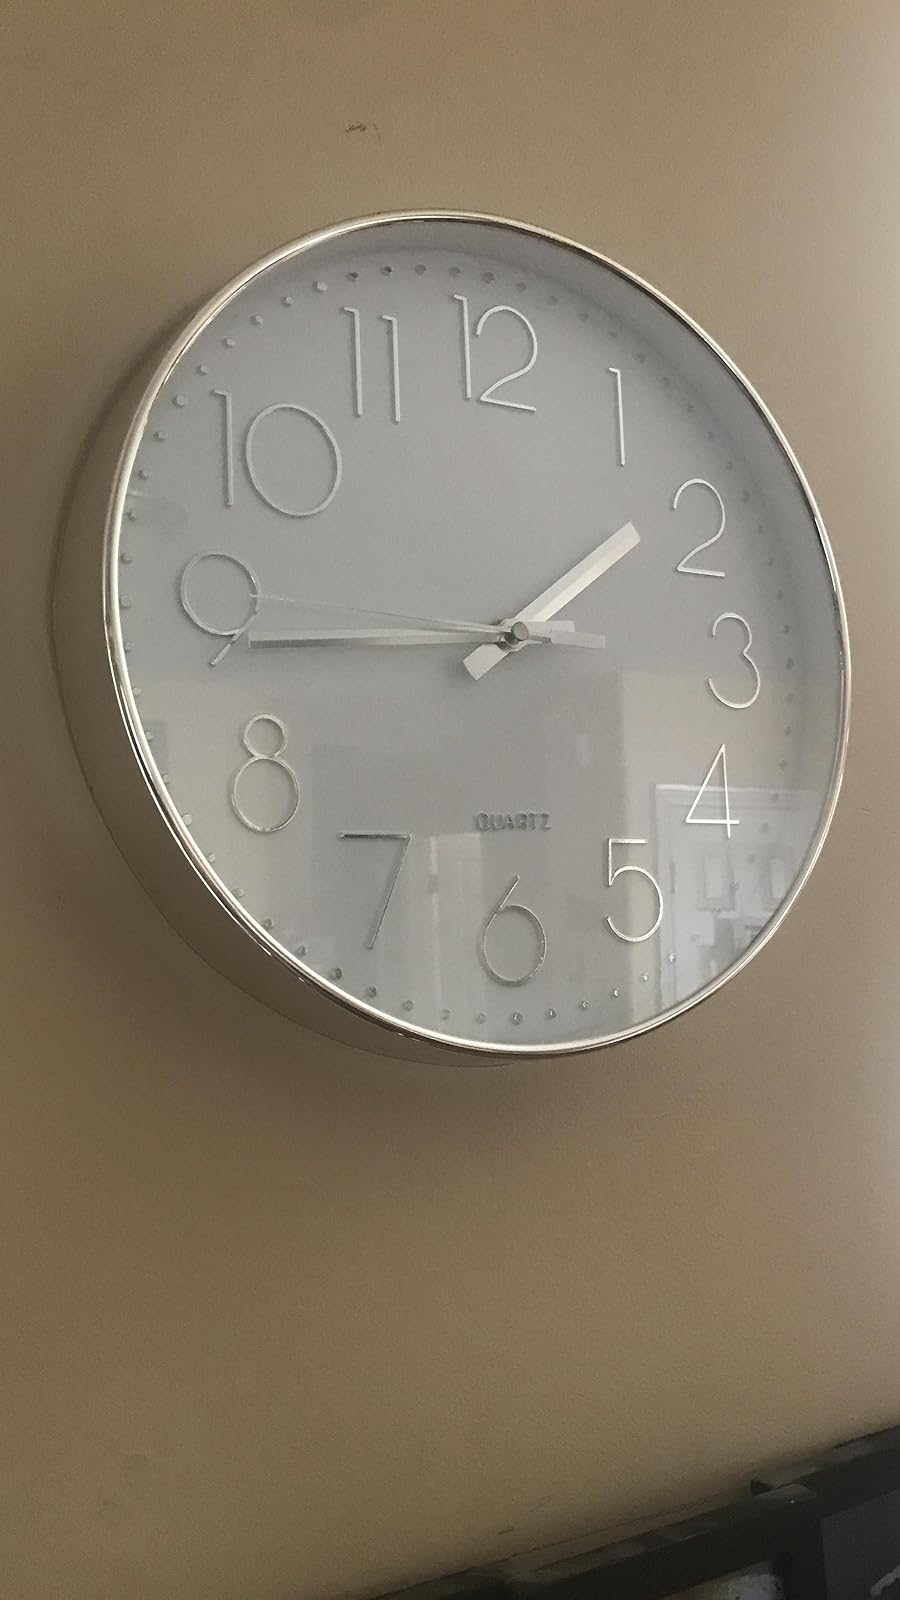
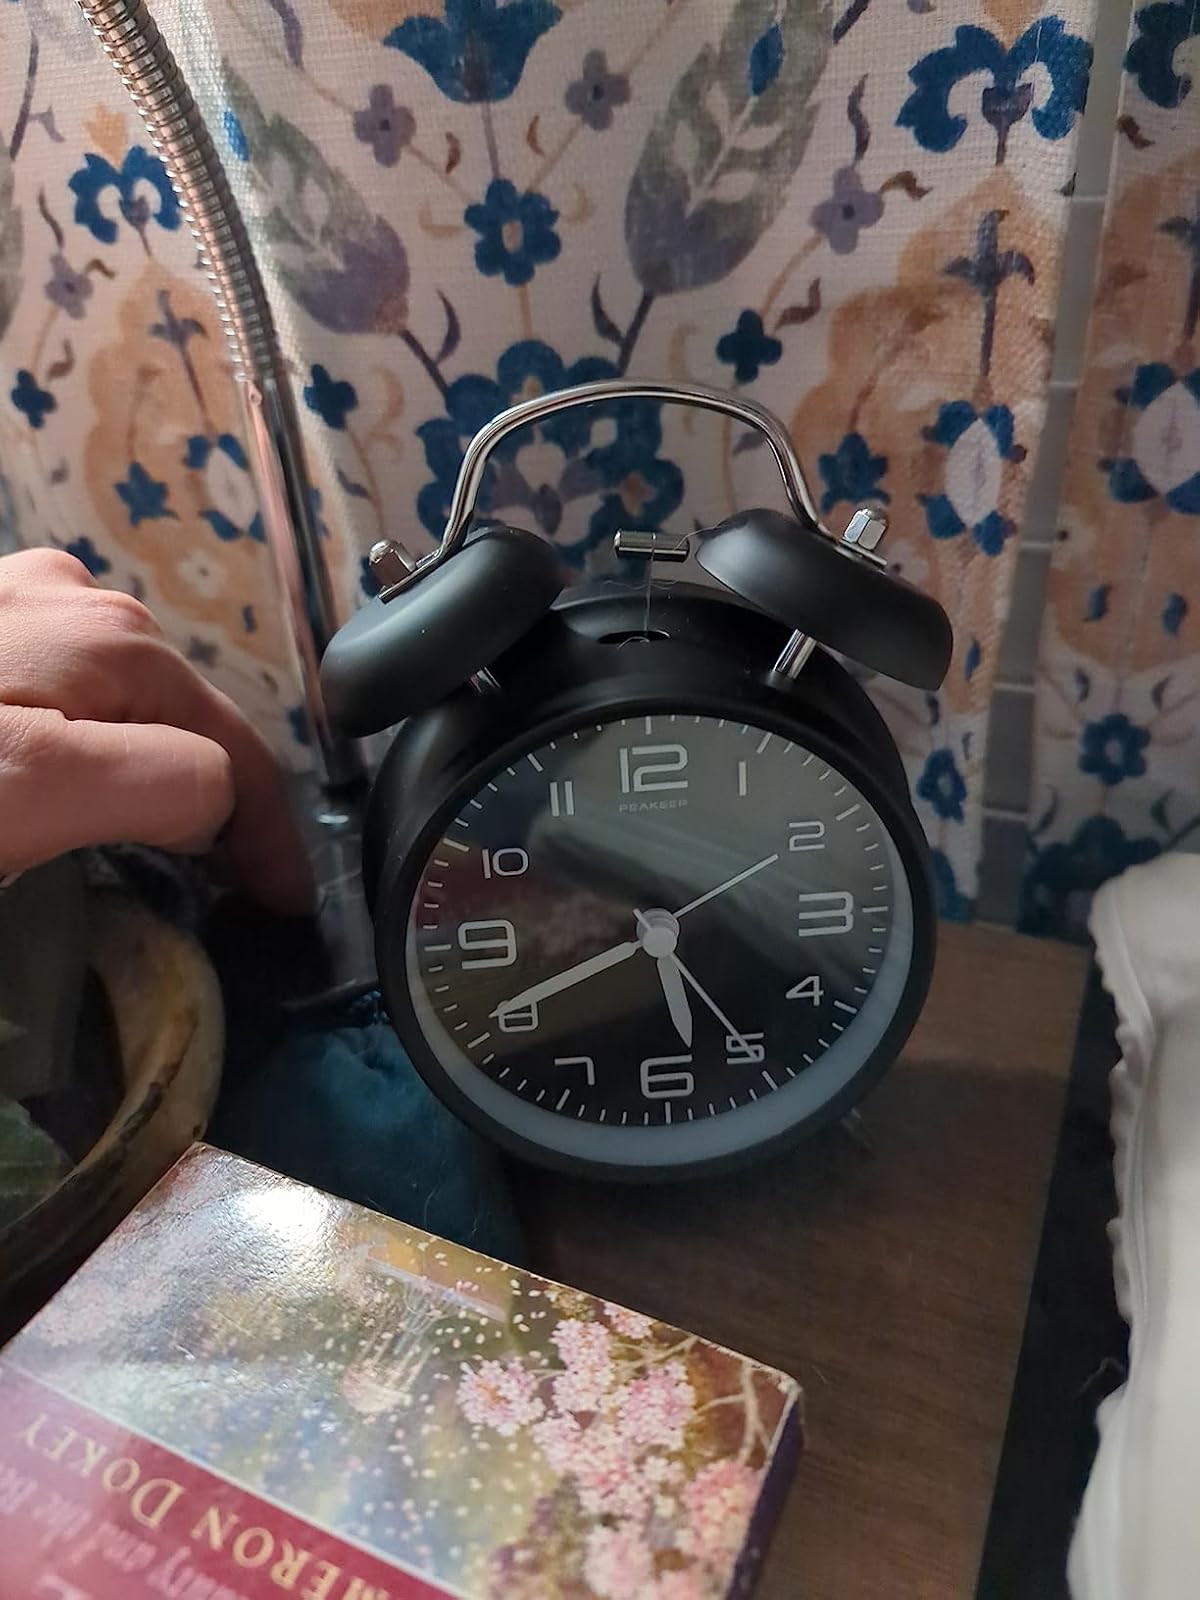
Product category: clock
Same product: no